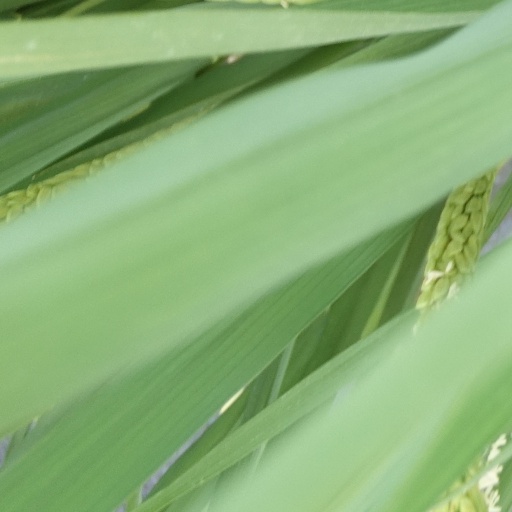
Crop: rice